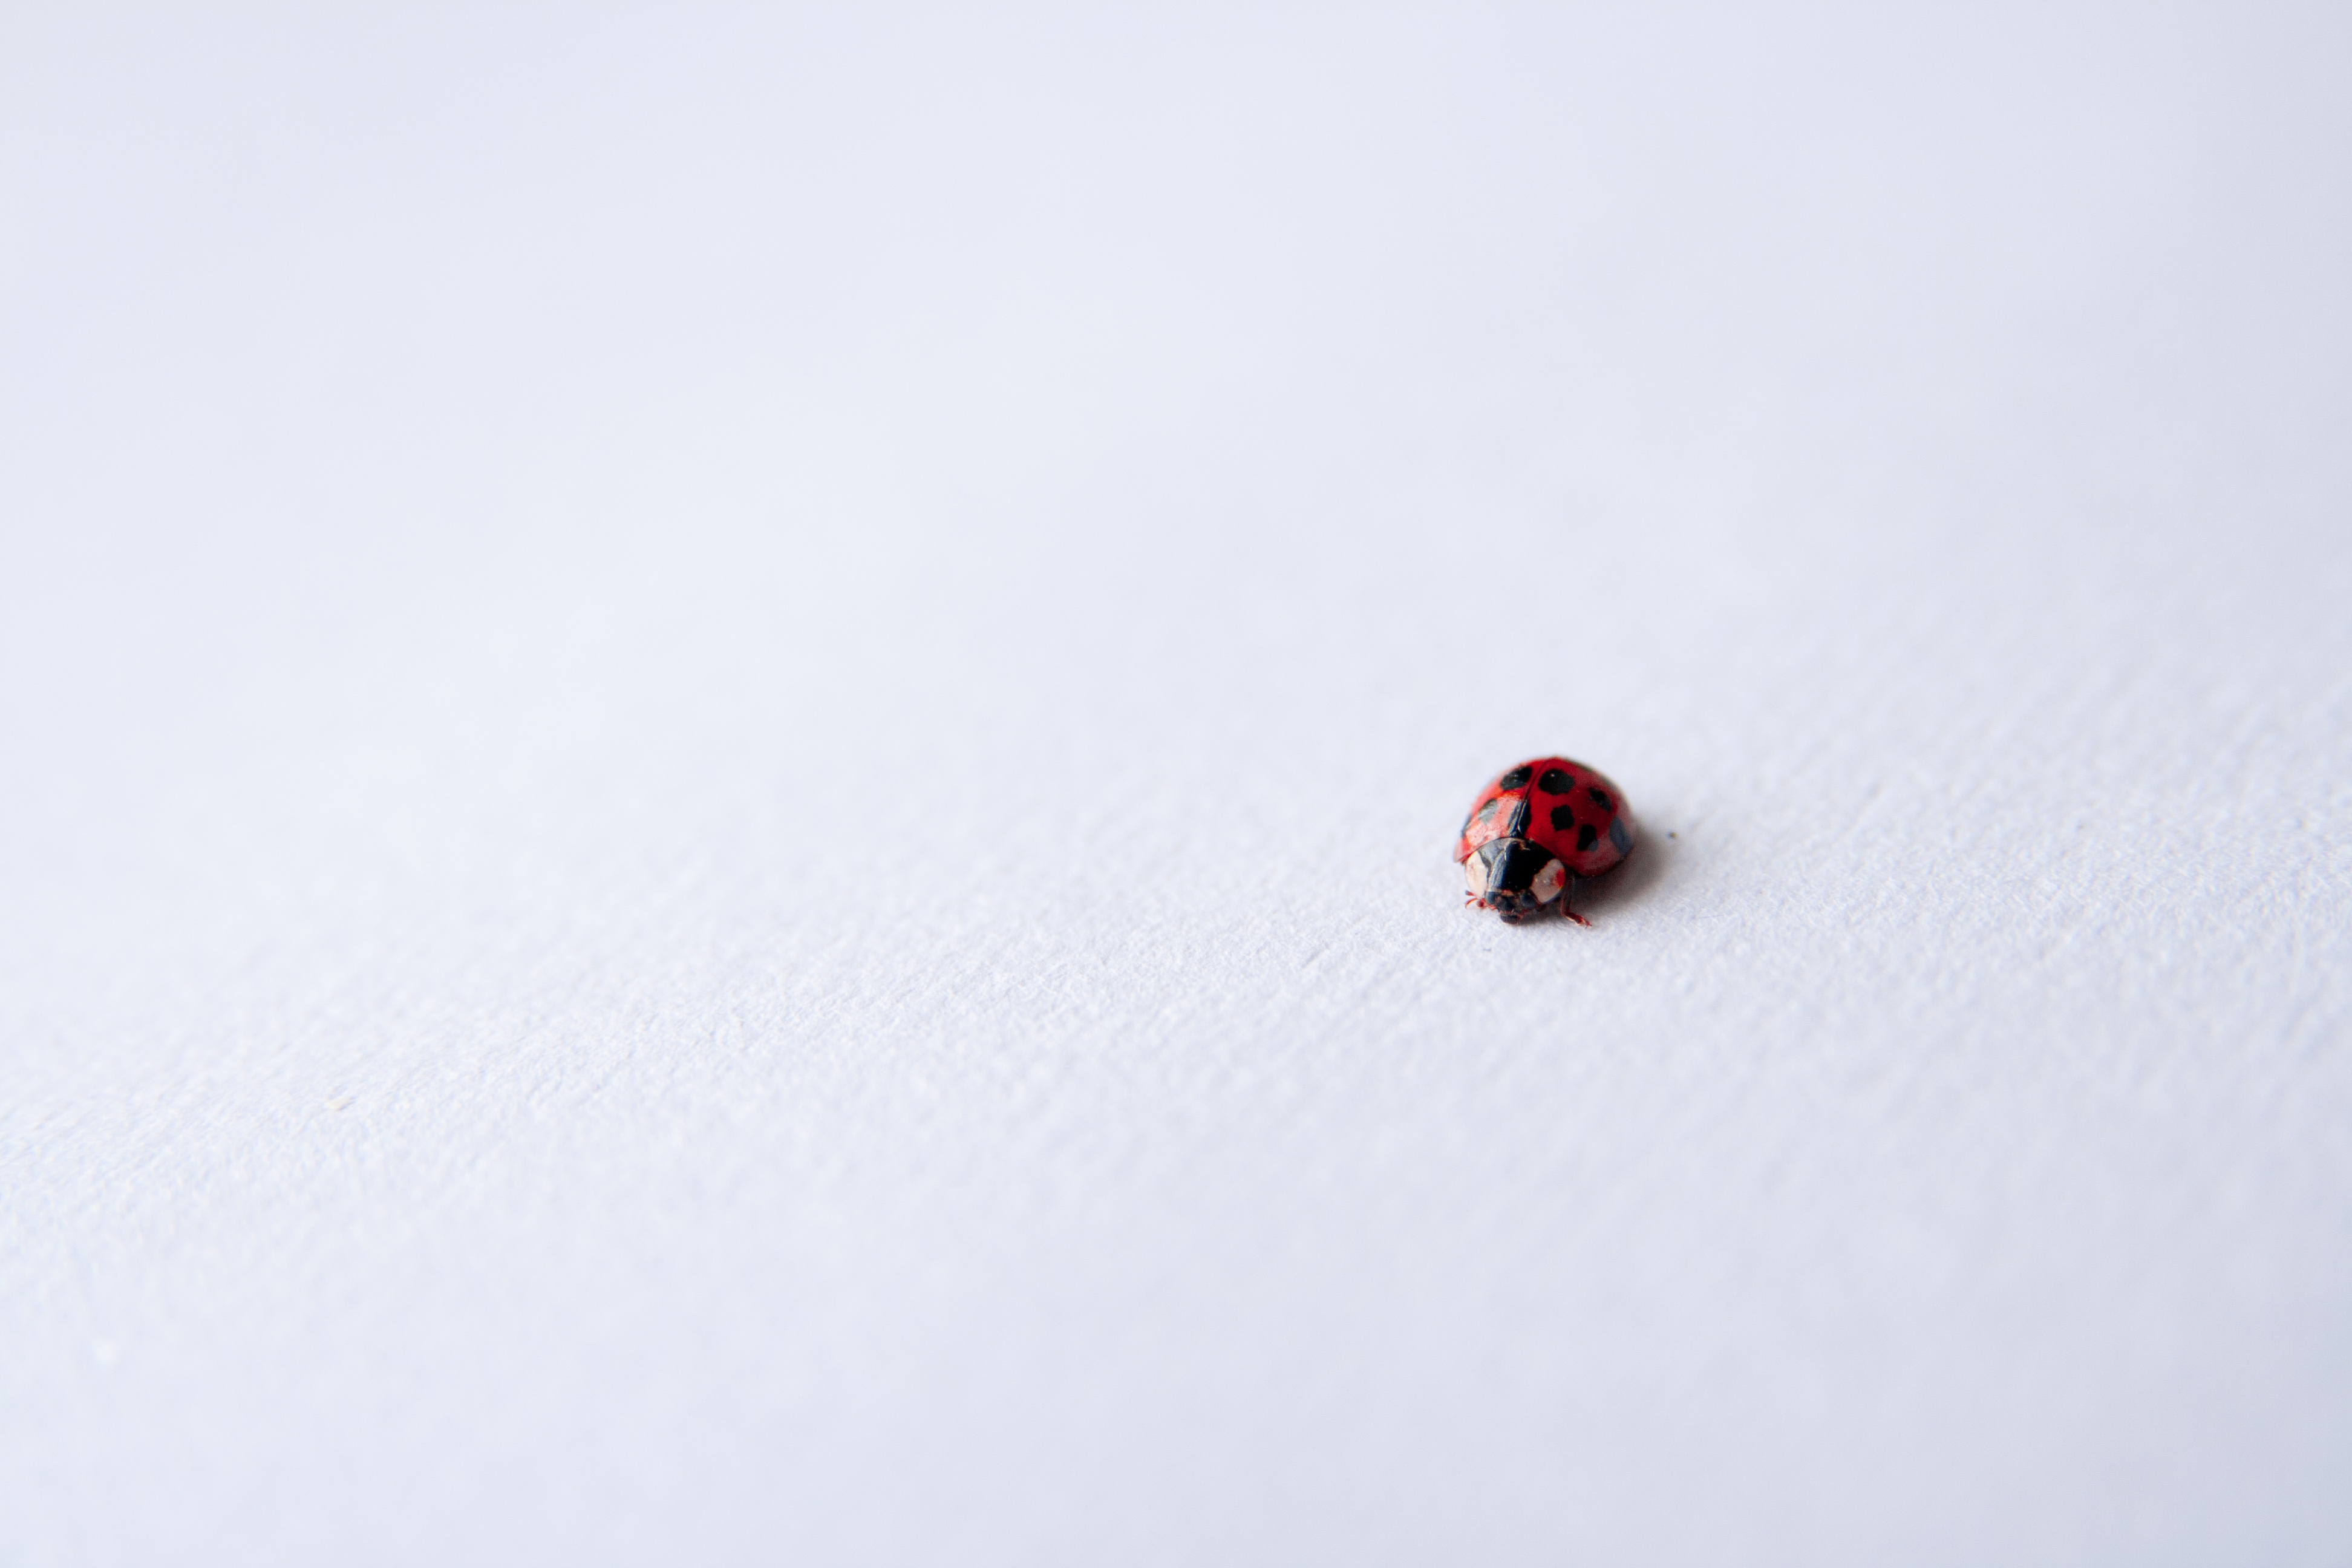
hand, insect, macro, ladybird, close up, macro photography